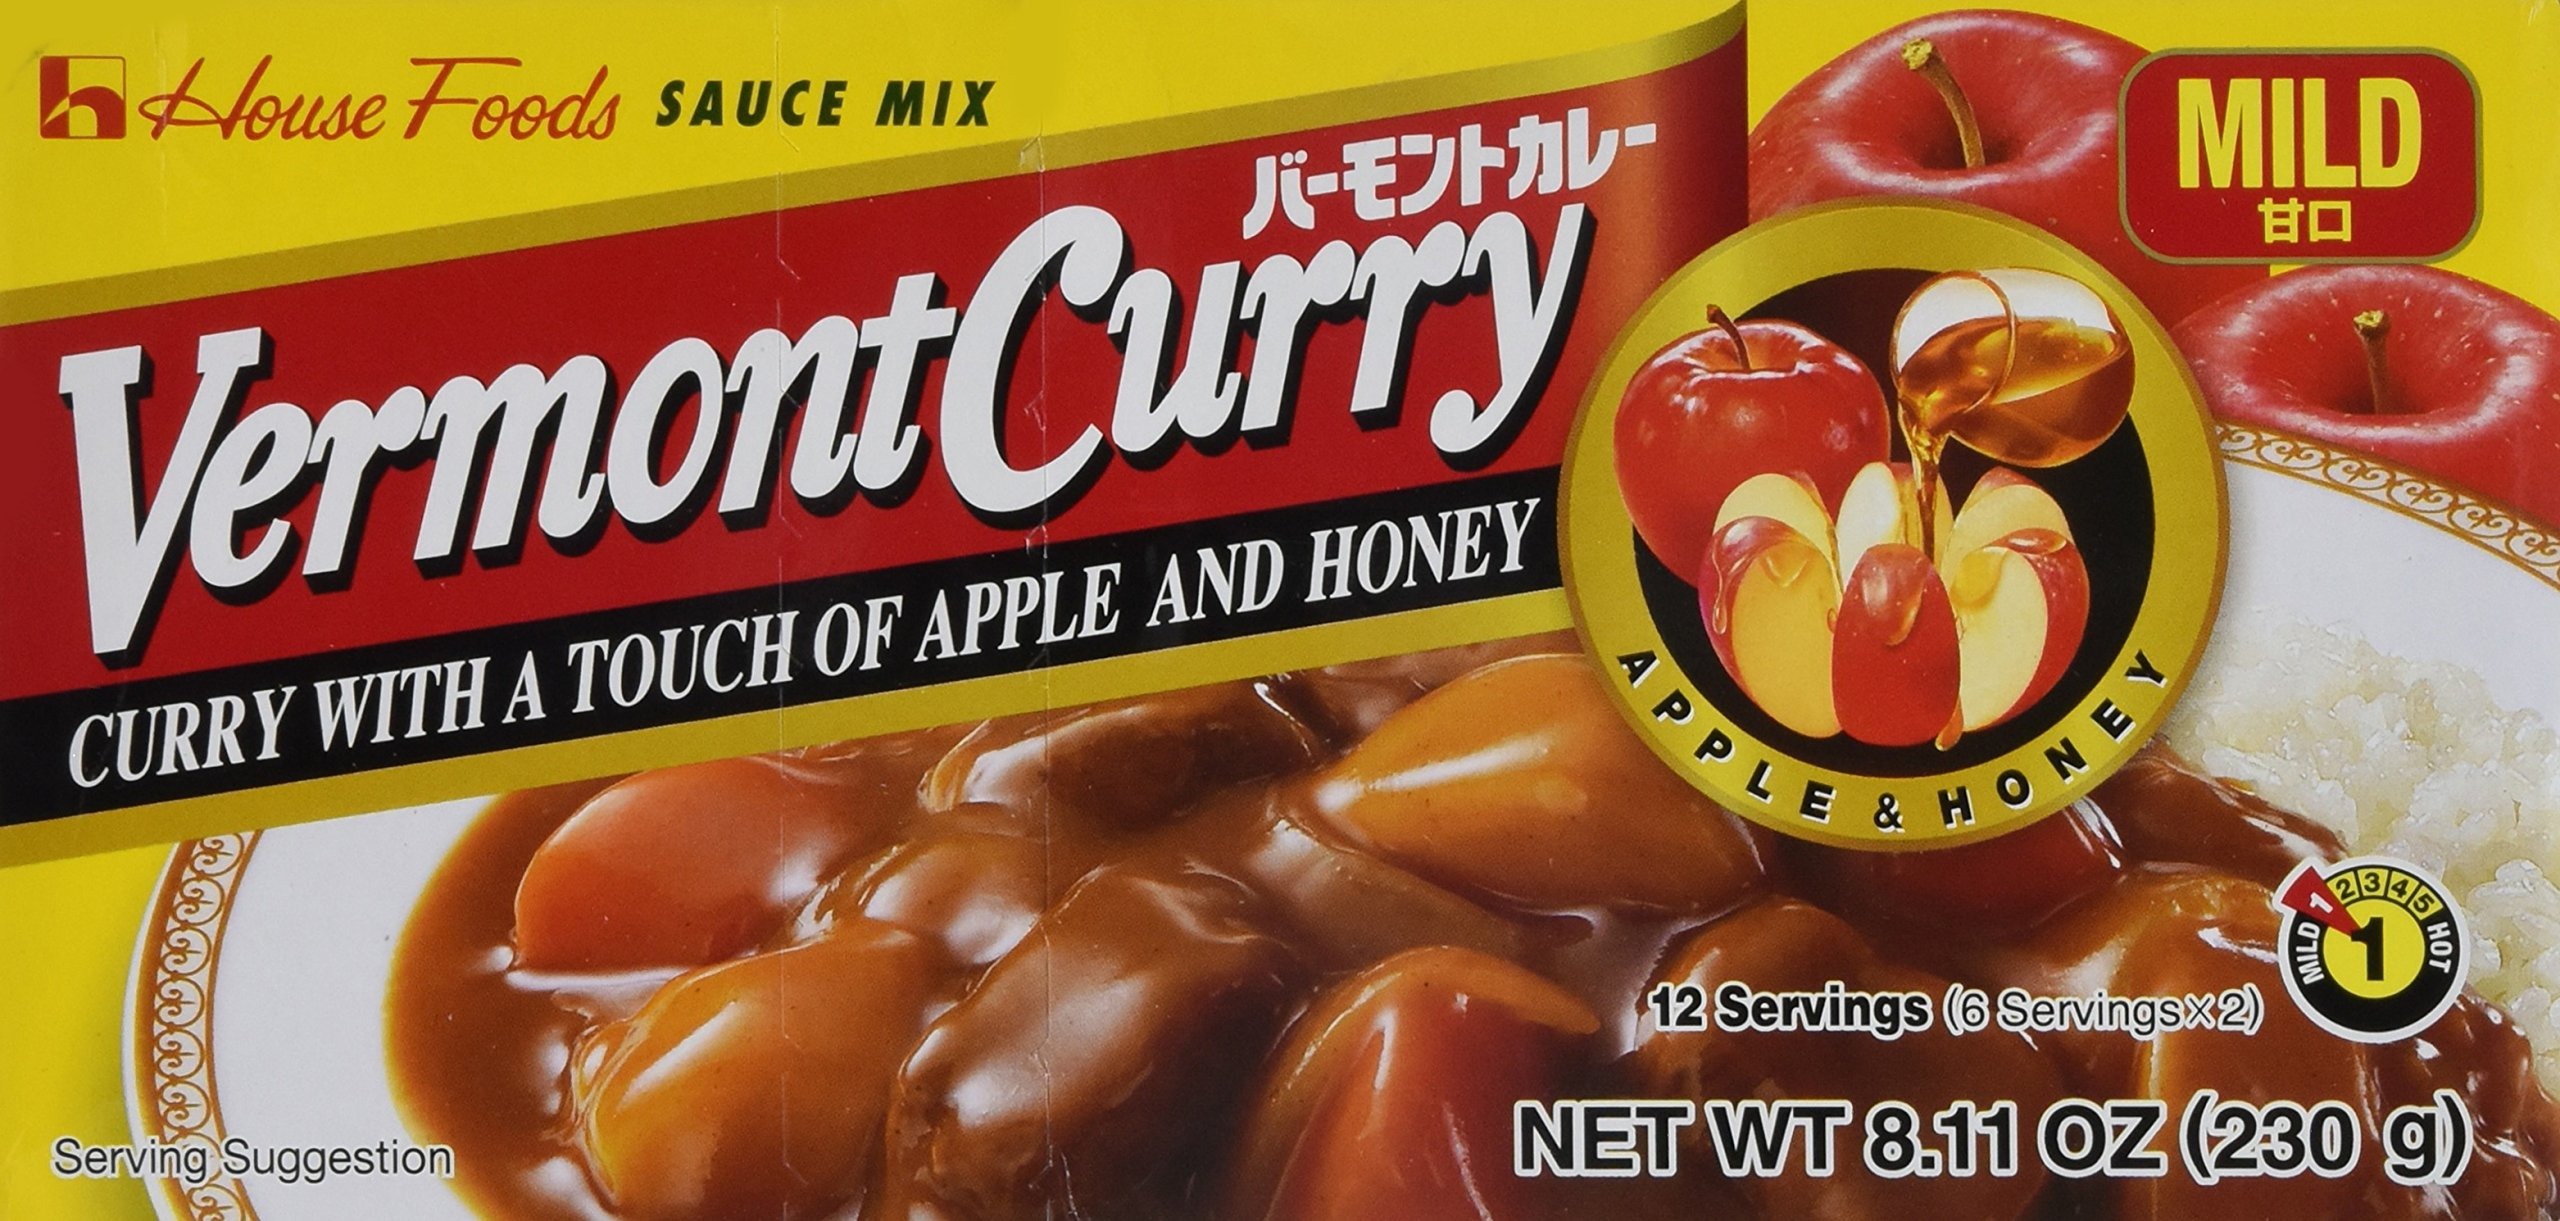
Item Name: House Foods Vermont Curry, Mild, 8.1 Ounce
Bullet Point 1: Japan's no.1 Curry brand
Bullet Point 2: Apples and honey give the curry a mild taste; great for the entire family
Bullet Point 3: This curry mix is inspired by a healthy home remedy that originated in Vermont, USA, featuring apples and honey
Bullet Point 4: Concentrated for maximum flavor; made even more flavorful and compact by blending ingredients that have been concentrated using a minimum amount of oils
Value: 8.1
Unit: Ounce

Price: 9.85